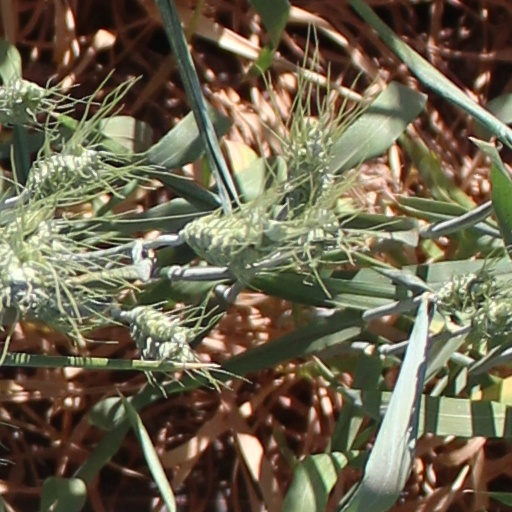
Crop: wheat